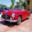
Label: automobile